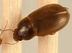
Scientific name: Amara quenseli
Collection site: Onaqui NEON (ONAQ), plot ONAQ_016